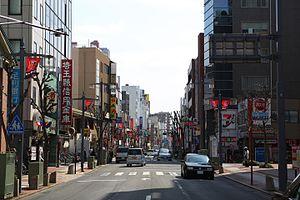
Urawa est un arrondissement de la ville de Saitama, située dans la préfecture de Saitama, au Japon.